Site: brandenburg
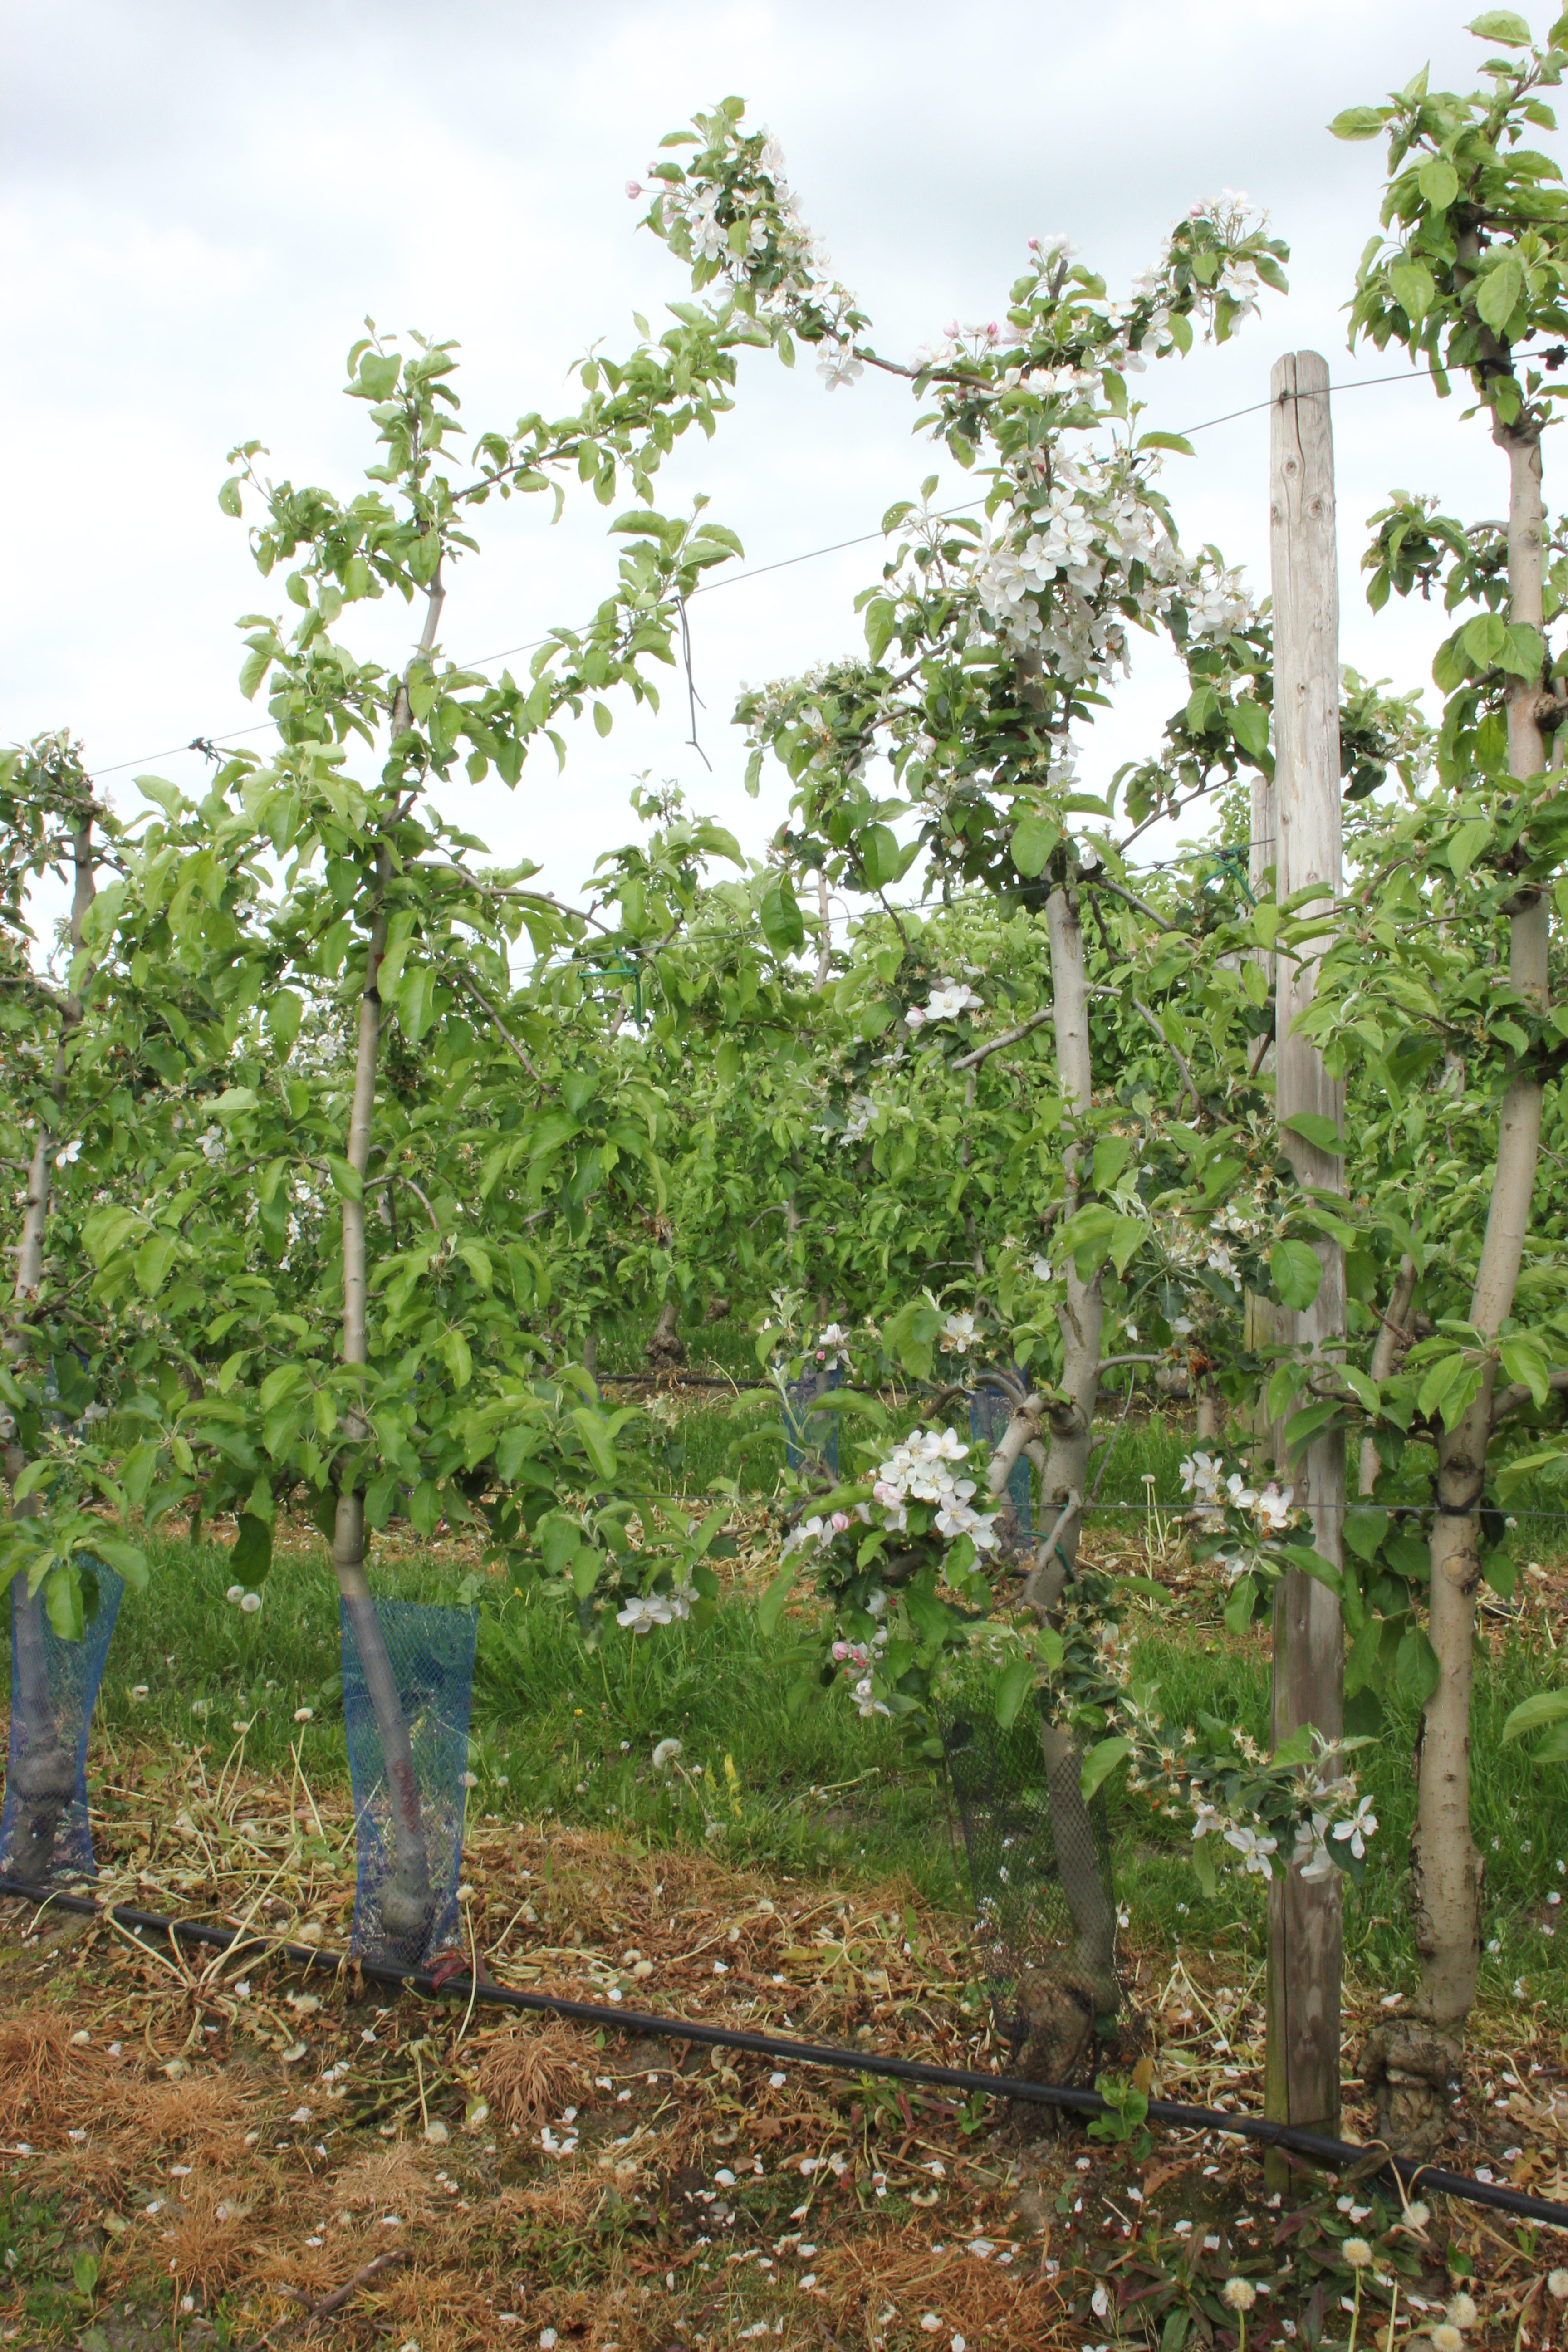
Growth stage (BBCH 67): Flowering